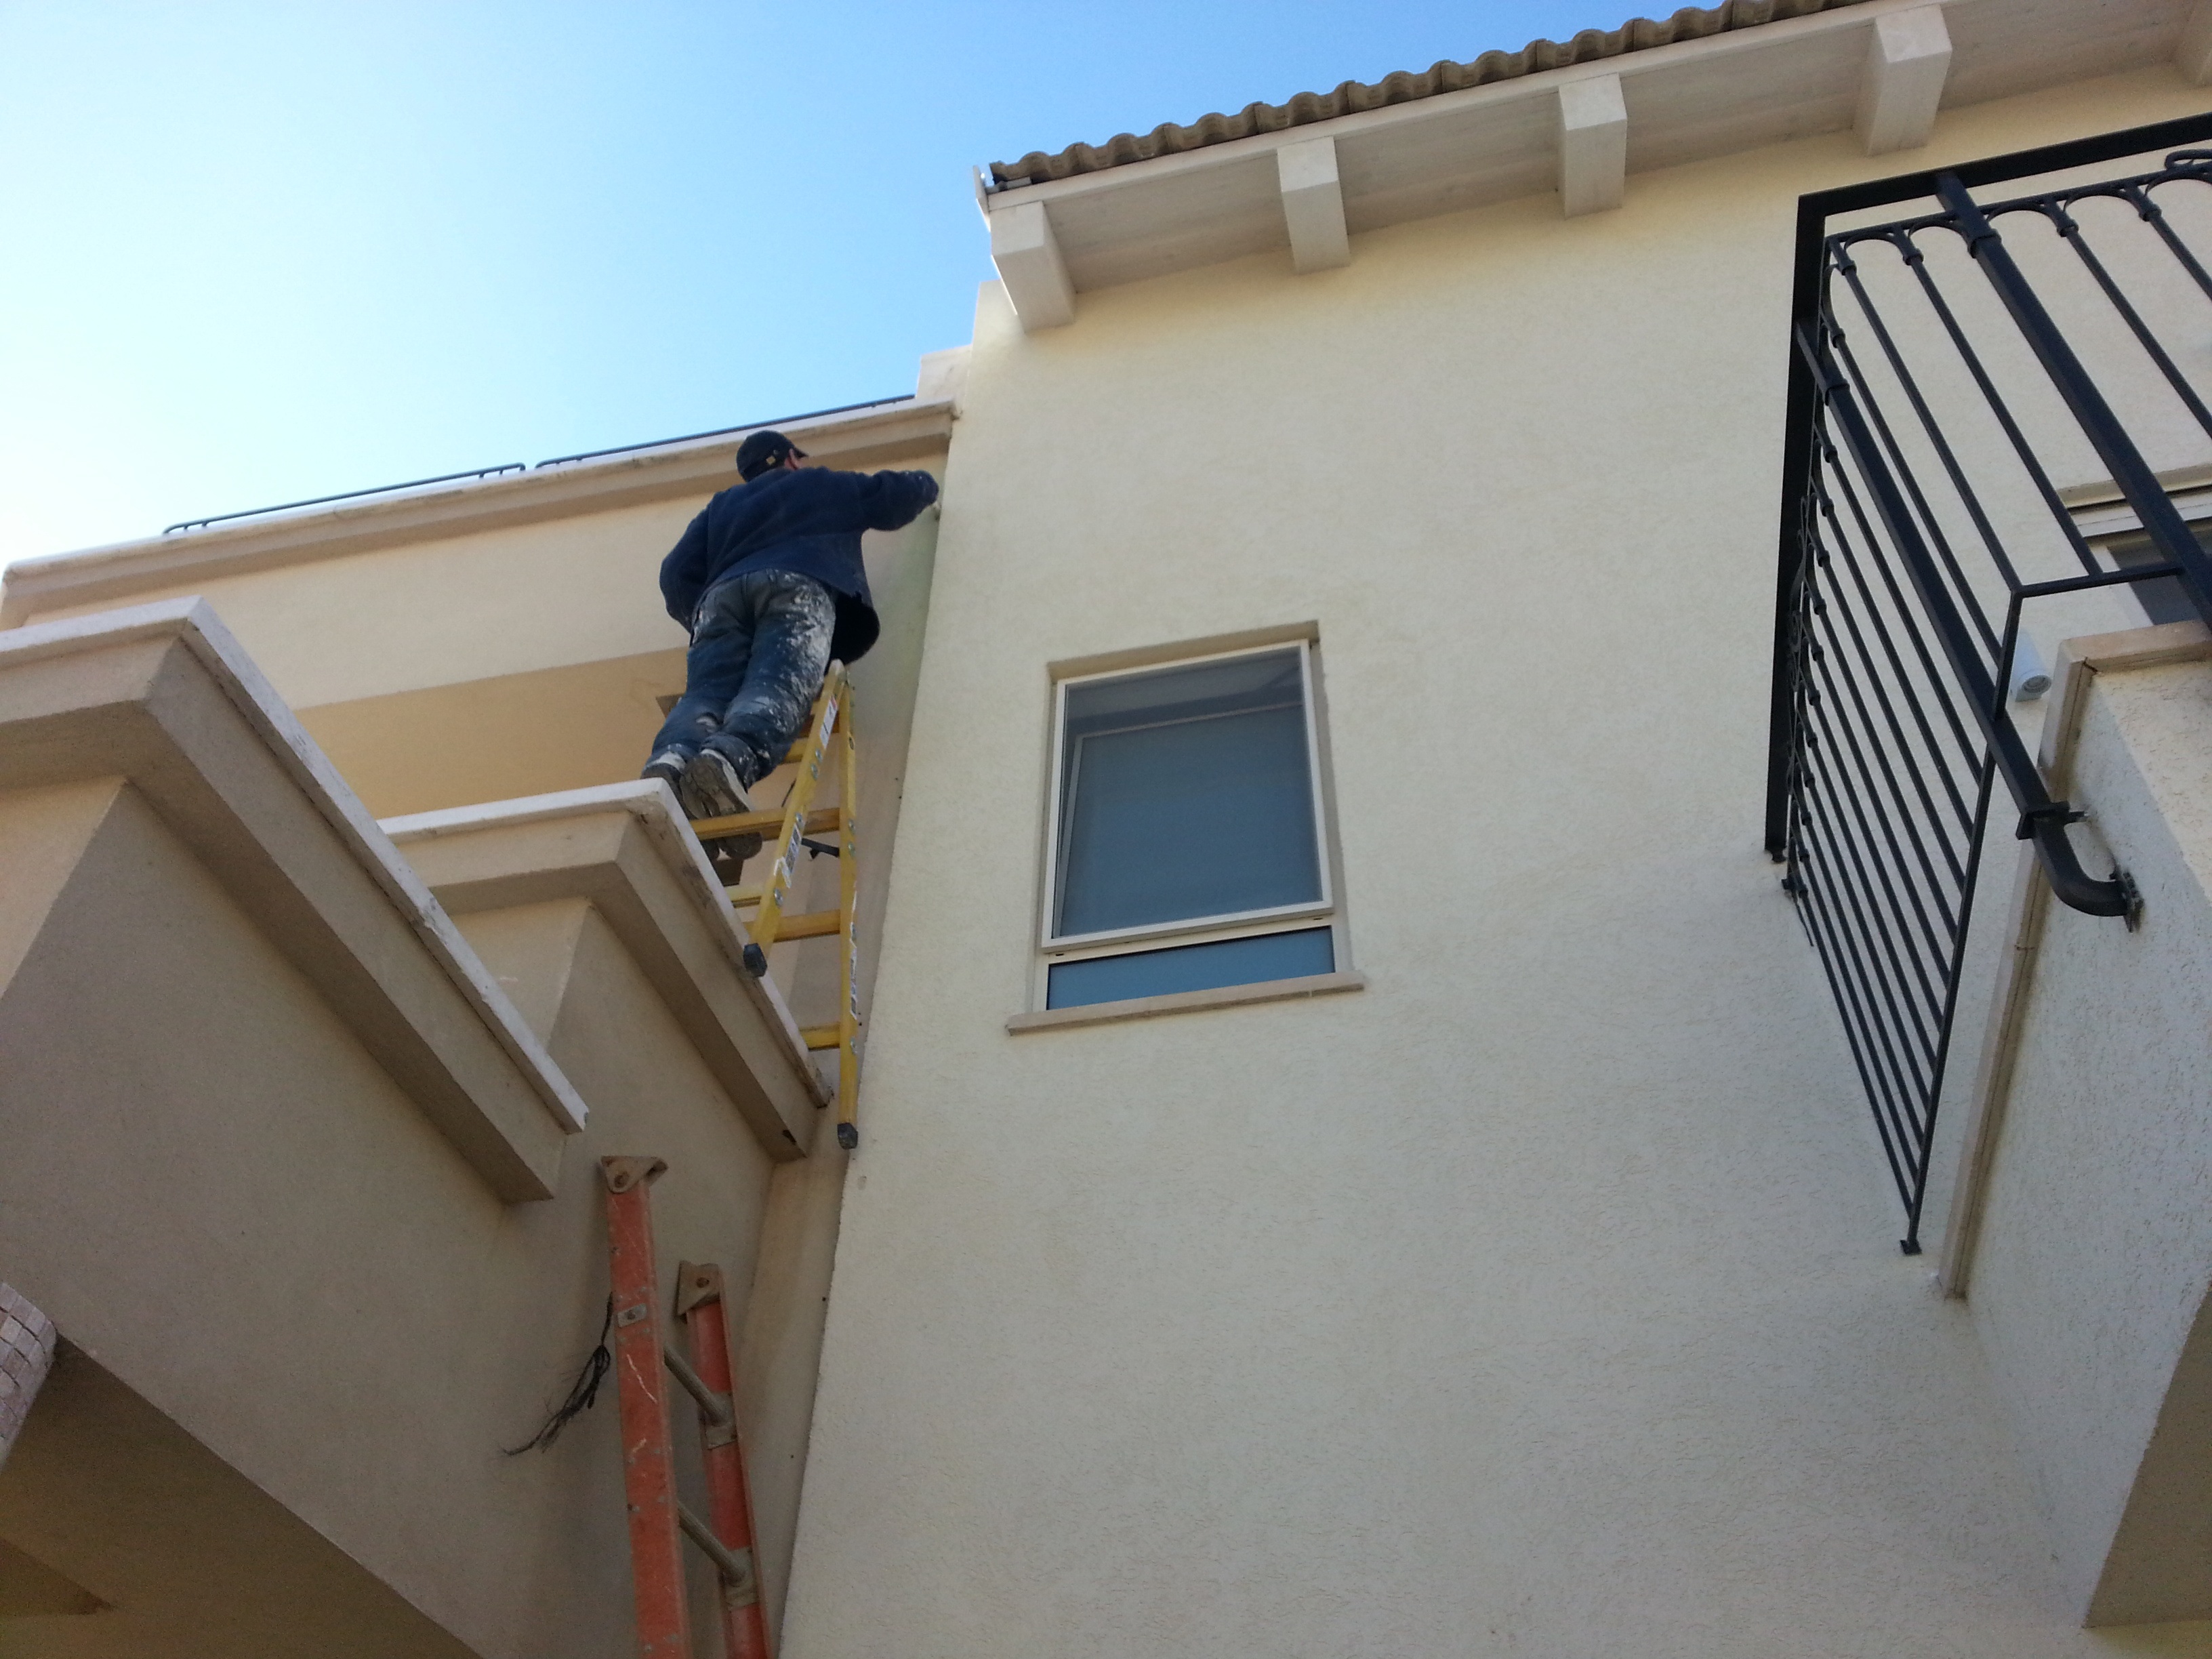
wood, house, floor, window, roof, home, wall, balcony, high, cottage, facade, property, climbing, room, apartment, ladder, climb, handrail, cleaning, real estate, daylighting, outdoor structure